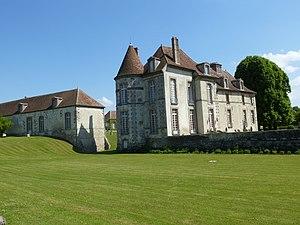
Château de Villeceaux. (commune de Jaulnes, département de la Seine-et-Marne, région Île-de-France).
Jaulnes est une commune française située dans le département de Seine-et-Marne en région Île-de-France.